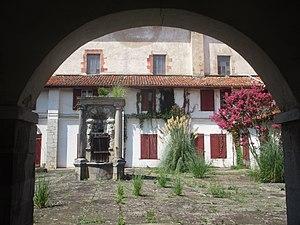
Cloître de l'ancien couvent des Récollets.Euskara: Errekoletoen komentu zaharraren kalostroa (klaustroa)
Le couvent des Récollets est un ancien couvent situé sur la presqu'île des Récollets à Ciboure dans les Pyrénées-Atlantiques. Il donne directement sur le port de Ciboure, d'un côté, et de l'autre sur le port de Saint-Jean-de-Luz.